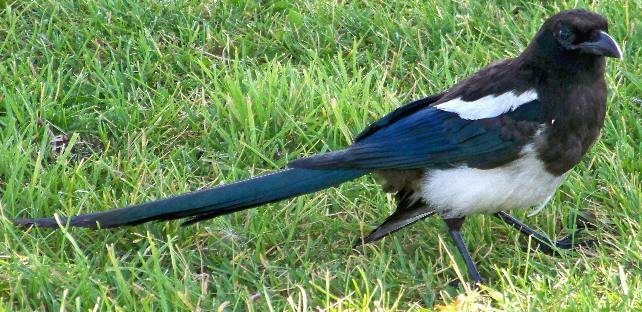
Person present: No